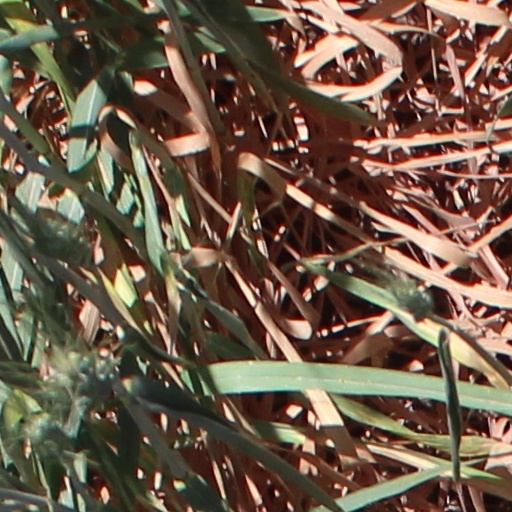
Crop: wheat